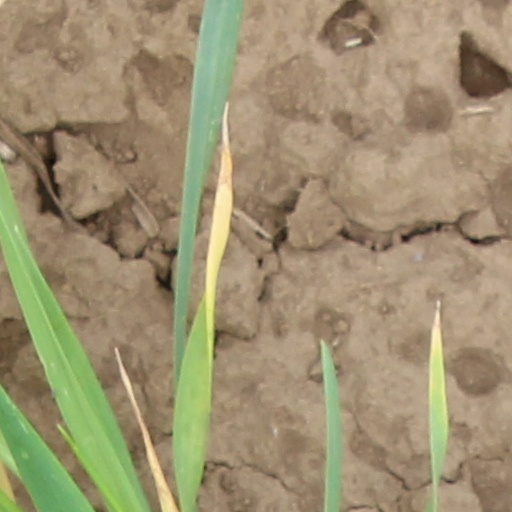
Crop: wheat